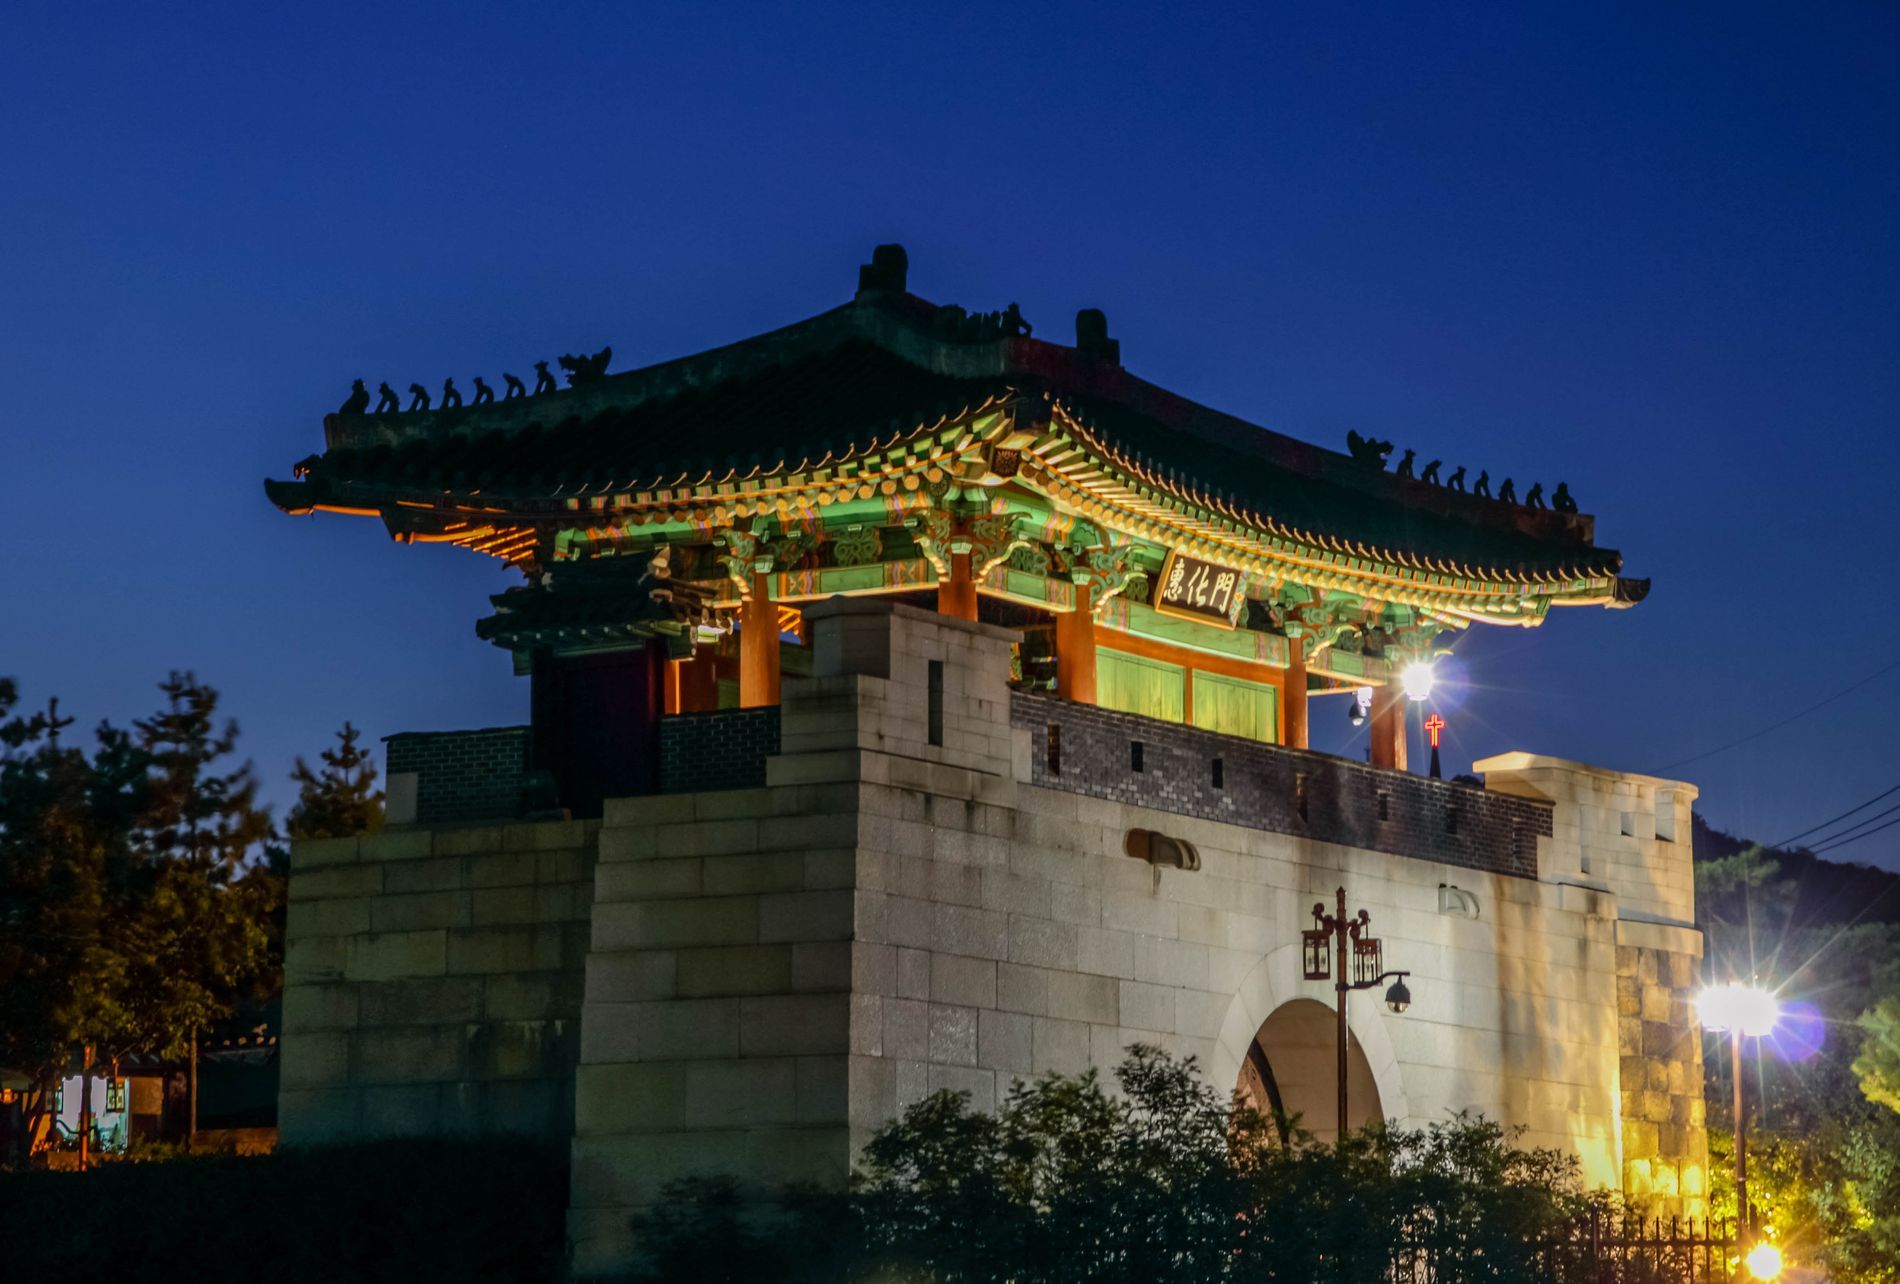
Hyehwamun at Night
The photo shows a large building called Hyehwamun, also known as Northeast Gate. The building is surrounded by trees and some lighting poles. It is visible at night under a clear sky.
Low angle, The photo shows a night view of an ancient building called Hyehwamun.The lighting is nighttime and simple, casting a soft glow on the building and trees. A few lighting poles are used to illuminate the scene. The colors in the scene are simple and harmonious, giving balance to the image. The scene highlights the historical significance of the building. The atmosphere is calm and meditative.
Labels: Architecture, Building, Housing, House, Landmark, Person, Mansion, Palace, Trees, Sky, Lighting Pole
Camera: Canon Canon EOS REBEL T2i
Aperture: F7.1
Exposure: 4 sec
ISO: 100
Focal length: 63.0 mm